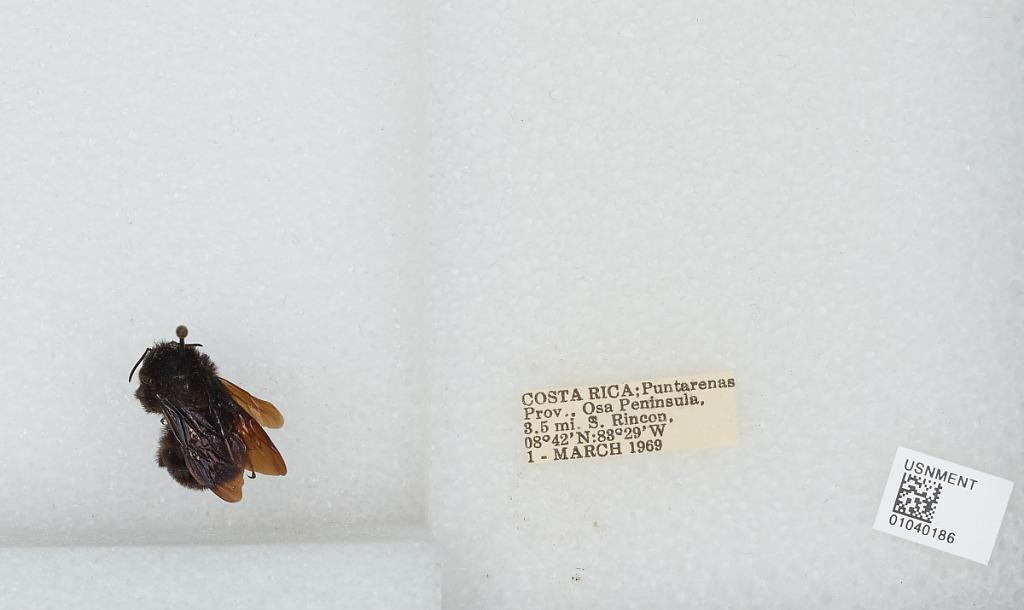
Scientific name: Bombus (Megabombus) pullatus Franklin
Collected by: D. Rentz
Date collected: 1969-3-1
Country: Costa Rica
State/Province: Puntarenas
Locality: Osa Peninsula, 3.5 miles South of Rincon
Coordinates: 8.7, -83.48